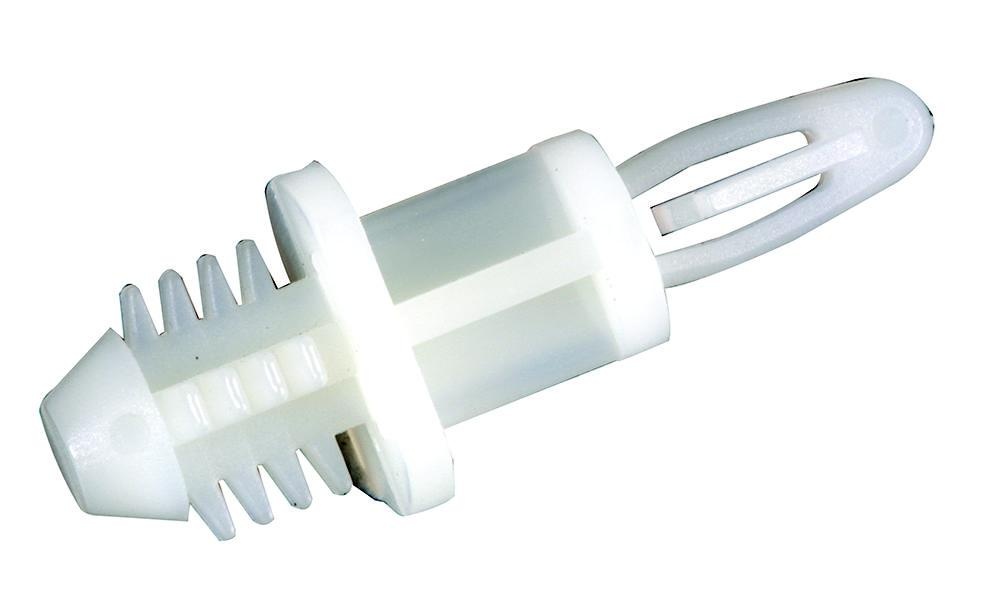
Duratool - DTRBHL-8-01 - Pcb Support, 12.7mm, 50 pack
Nylon locking PCB supports which hold PCBs securely by the locking barb and easily removed if required Product Info PCB Hole: Ø4mm PCB Thickness: 1.6mm Chassis Hole: Ø7.9mm Chassis Thickness: 6.4 to 8.6mm Details PCB Support Type: Blind Hole Lock-In Support PCB Support Material: Nylon 6.6 (Polyamide 6.6) Height: 12.7mm External Width: 7.1mm Country of Origin: China
Brand: Rapidwarehouse
Category: Electronics > Circuit Boards & Components > Circuit Board Accessories